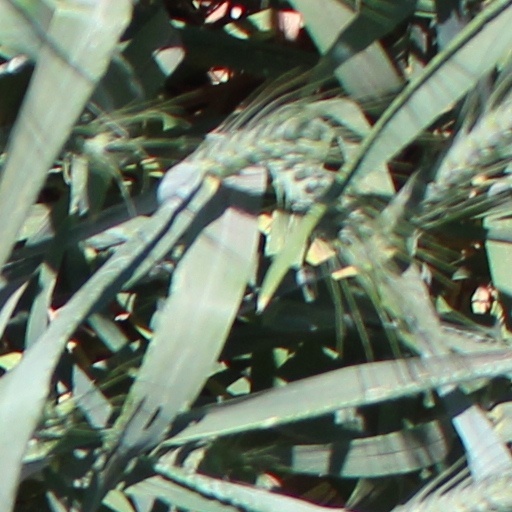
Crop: wheat